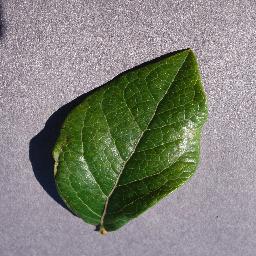
Label: Blueberry___healthy